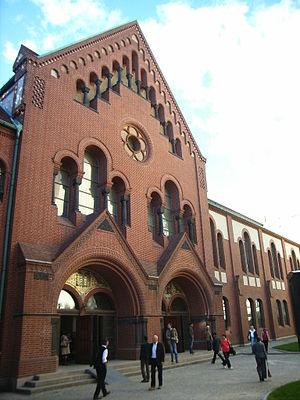
La synagogue de la Rykestraße est la plus grande synagogue d'Allemagne. Elle est située dans le quartier de Prenzlauer Berg à Berlin. Après un an de travaux pour lui redonner son lustre d'avant-guerre, elle a été réinaugurée le 31 août 2007.